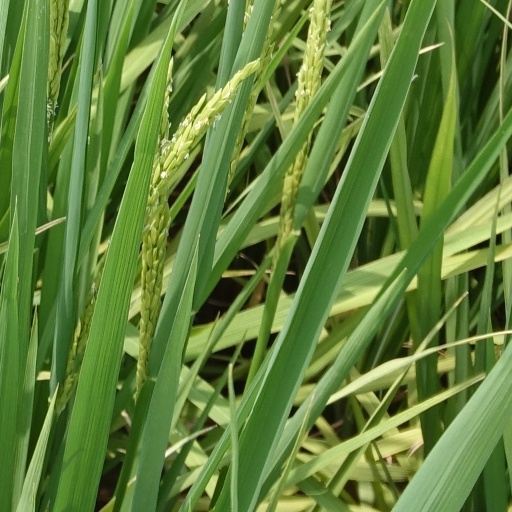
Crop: rice